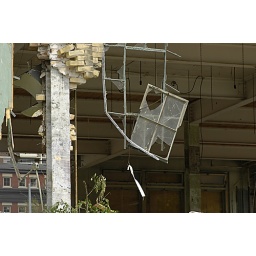
a window in the now-demolished Forsyth building in Kitchener, Ontario